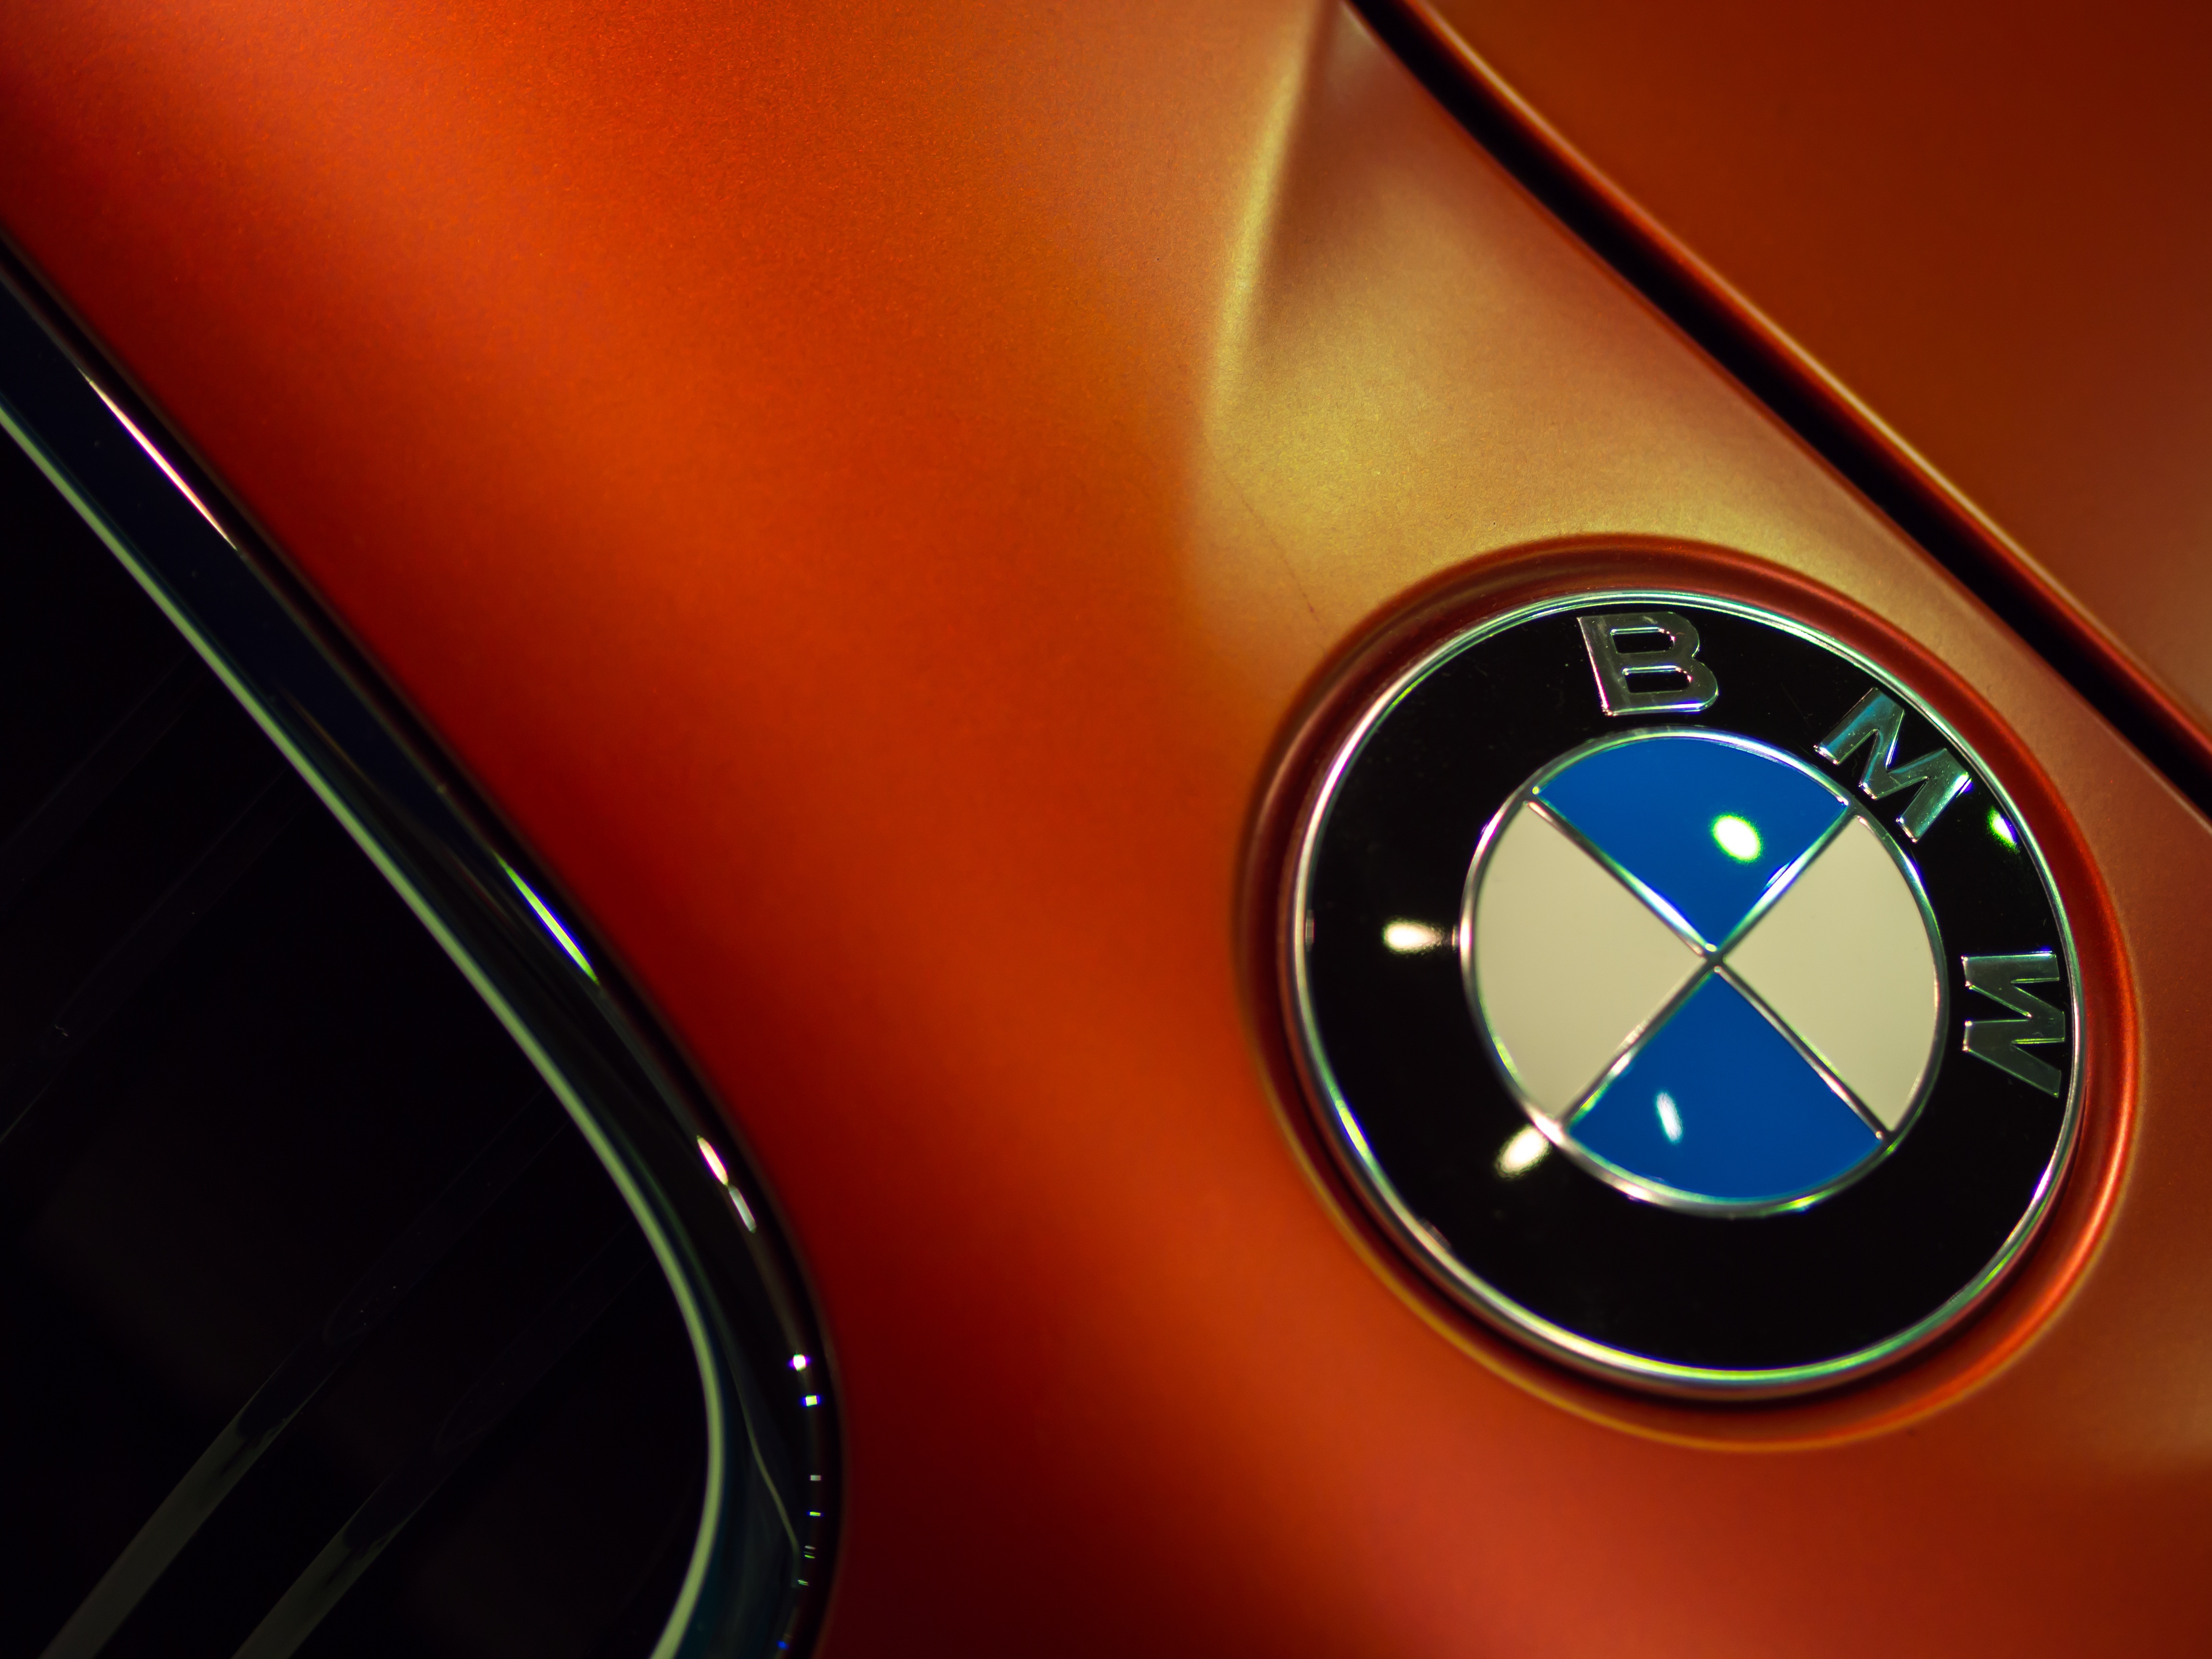
hand, road, sport, car, wheel, retro, sign, reflection, vehicle, stamp, auto, circle, automotive, brand, tuning, logo, bmw, classic, expensive, automobile make, computer wallpaper